Religious philosophy

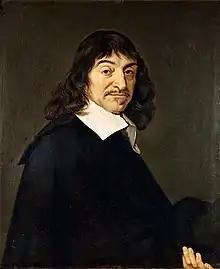
Portrait of René Descartes

In the 17th century, René Descartes (1596–1650) proposed similar arguments to those of Saint Anselm of Canterbury. For example, in his work "Fifth Meditation", he provides an ontological argument based on the reasoning that if we are able to conceive the idea of a supremely perfect being (i.e., that we have an idea of a supremely perfect being), then, he claims, we are able to reach the conclusion that there exists a supremely perfect being. Two versions of Descartes' ontological argument exist: